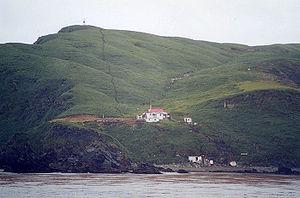
Les îles Diego Ramirez sont un ensemble de petites îles situé dans le Sud-Est de l'océan Pacifique sud, à l'extrémité nord-ouest du passage de Drake et à 105 kilomètres à l'ouest-sud-ouest du cap Horn. L'archipel appartient à la commune de Cabo de Hornos de la province de l'Antarctique chilien, dans la région de Magallanes, au Chili.
L'île Gonzalo, en espagnol : Isla Gonzalo, est une île sub-antarctique inhabitée. D'une superficie de 38 ha, elle est, par sa taille, la deuxième île de l'archipel Diego Ramírez, derrière l'île Bartolomé. Cet archipel est situé dans le passage de Drake entre l'Amérique du Sud et l'Antarctique. Elle a été nommée d'après Gonzalo García de Nodal, l'un des deux chefs de l'expédition Garcia de Nodal qui visite l'archipel en 1619.
Cette liste recense les phares du Chili, dont les côtes sont particulièrement longues et dangereuses. En effet, le Chili compte au moins 5 000 îles rocheuses. La signalisation maritime est effectuée par le Servicio de Señalización Marítima au sein du Service hydrographique et océanographique de la marine chilienne dépendant de la Marine chilienne.